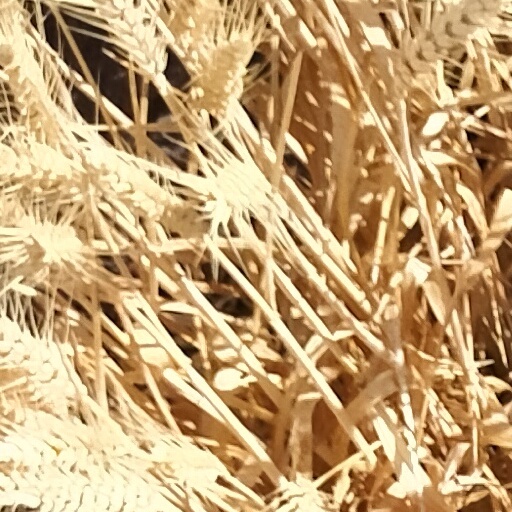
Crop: wheat